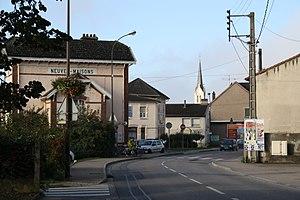
Rue Général Thiry à Neuves-Maisons